Sparks in a Dark Room

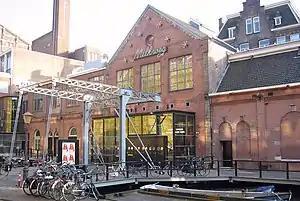
In 2014, the album was re-released with a live disc recorded in 2012 at the Melkweg in Amsterdam.

"Sparks in a Dark Room" was originally released on LP by Belgian label Factory Benelux in May 1982 in Europe, their only album released on the label before returning to Plurex for their subsequent album "Poste Restante" (1983). It was not a commercial success, and no singles were released from it. On 27 January 2003, post-punk reissue label LTM remastered and re-released the album on CD–the first time it was available on the format–with eleven bonus tracks, which include the non-album singles "Time" and "Een Kus", as well as unreleased demo tracks and an EP by instrumental splinter project Smalts.